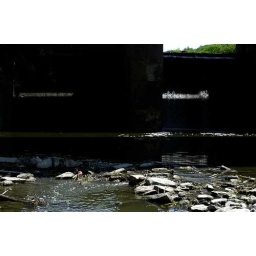
Taken standing on a wrecked car in the East Holland River.